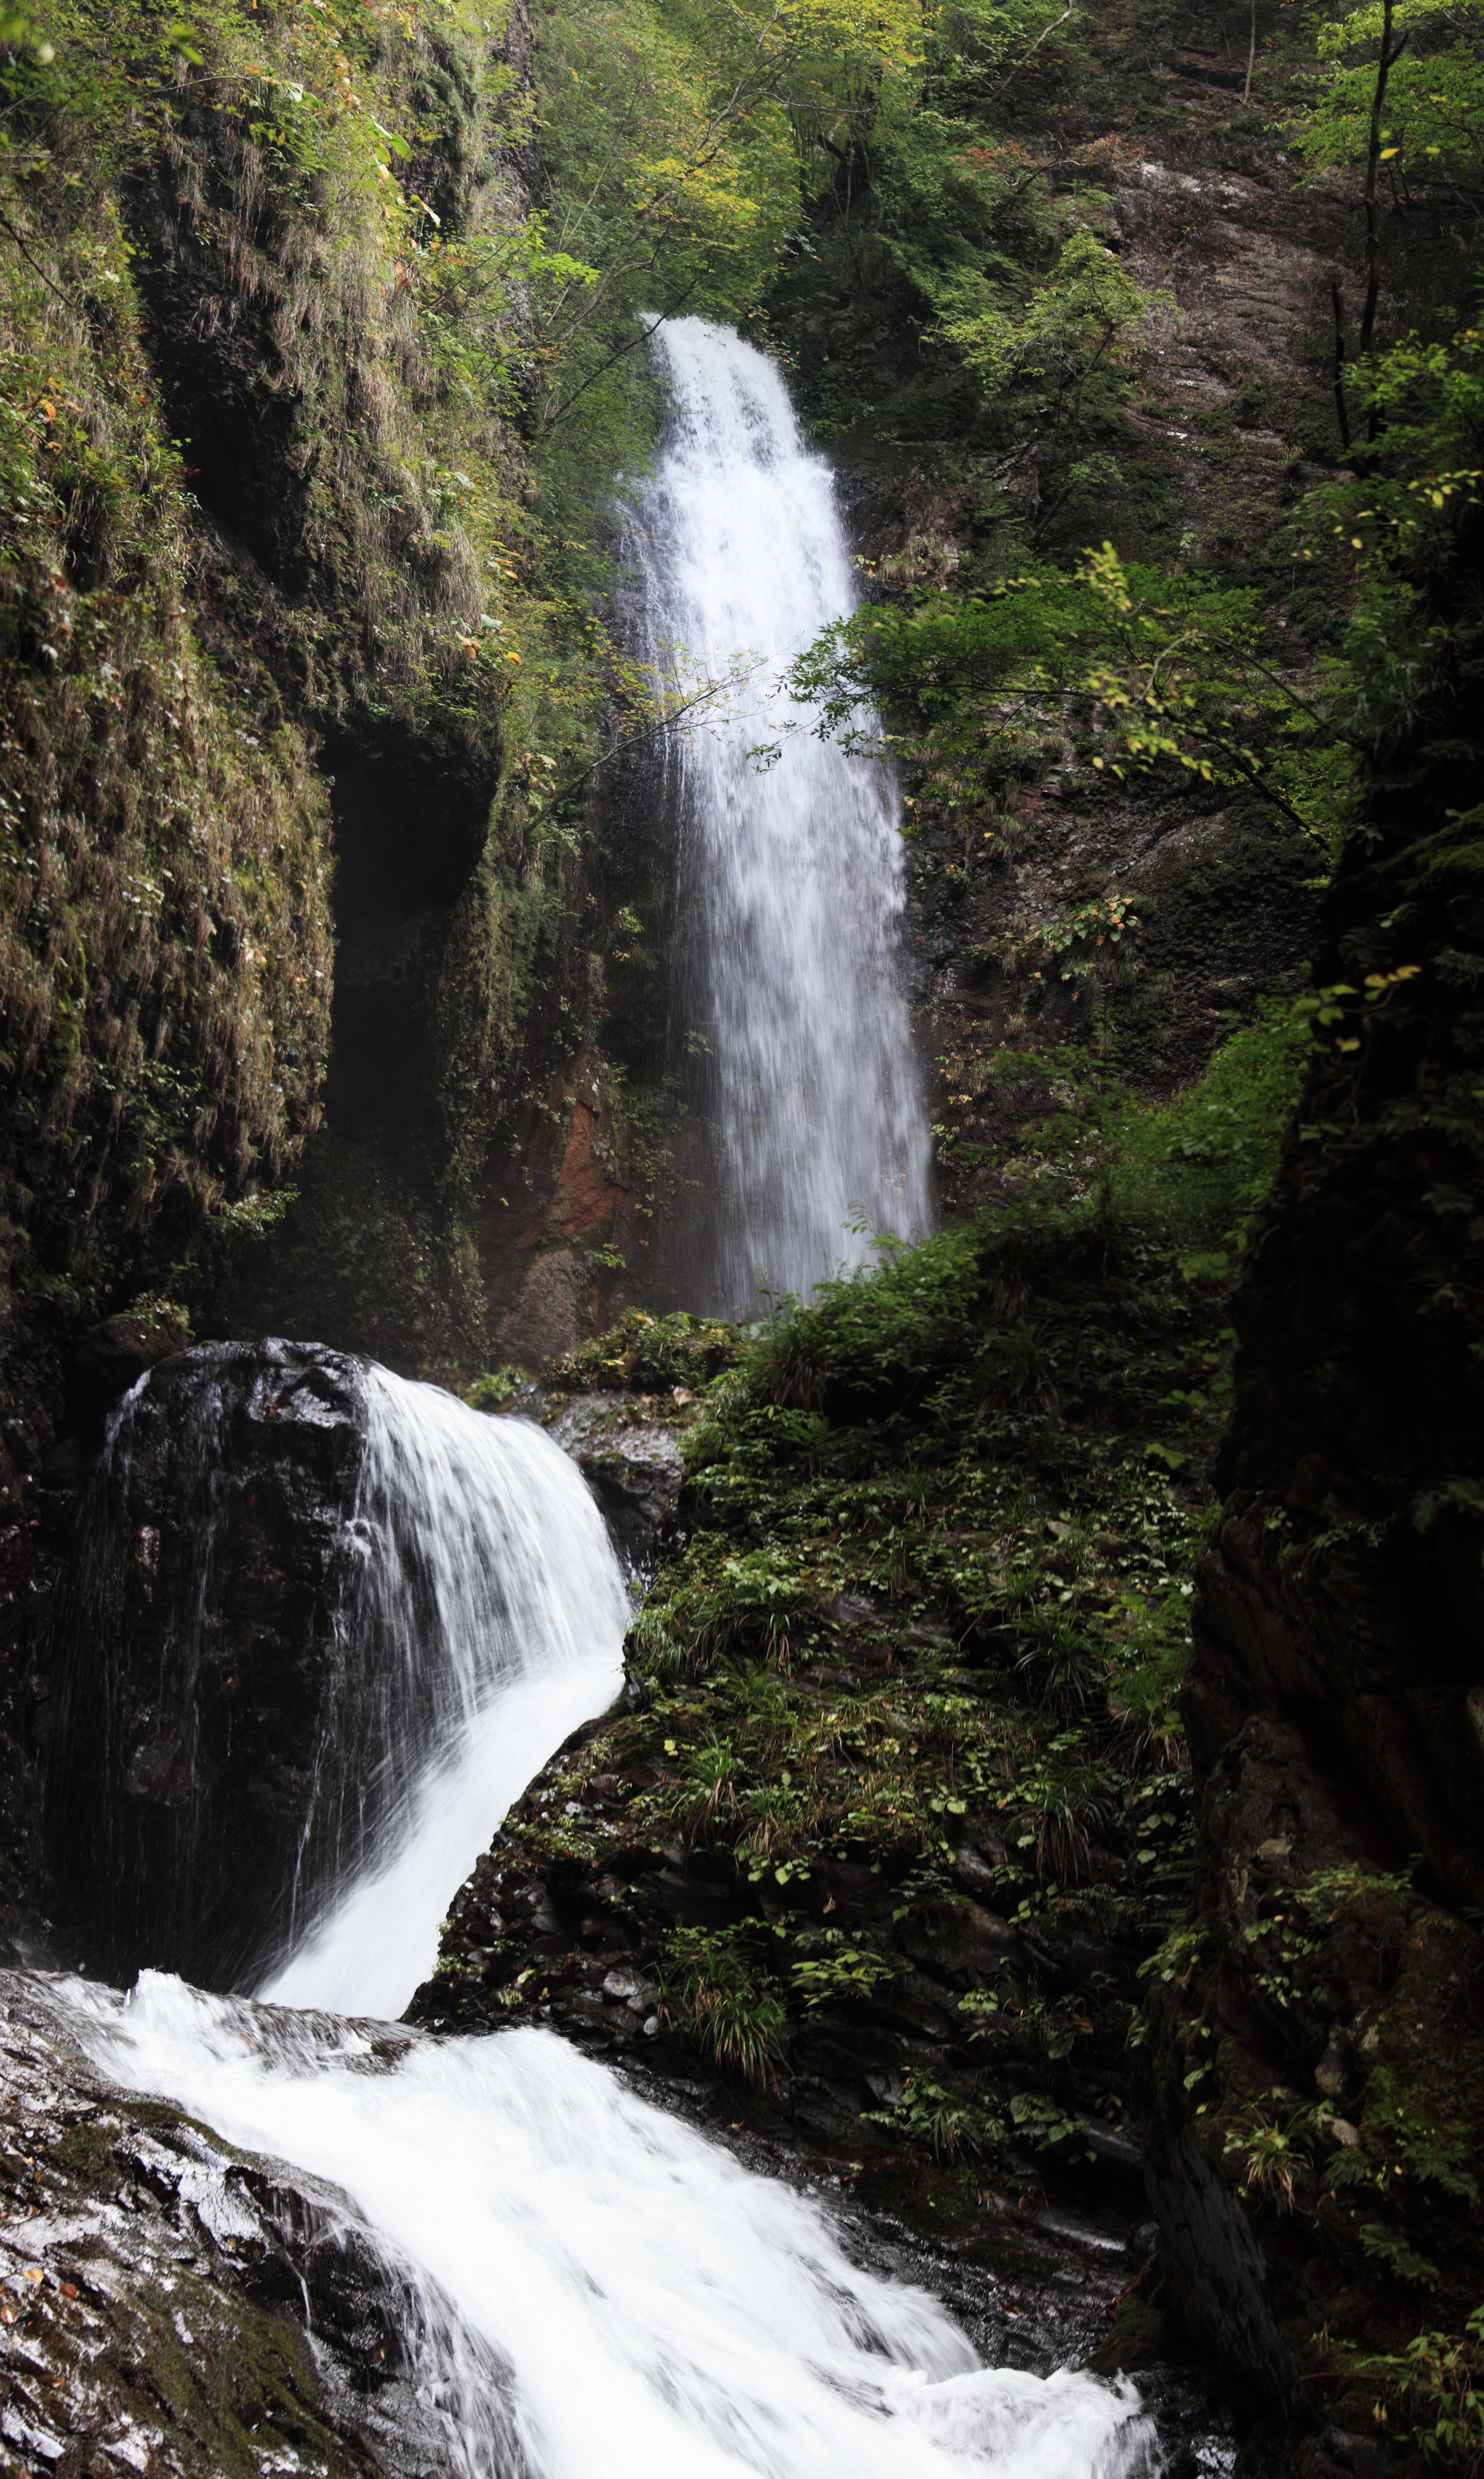
water, waterfall, stream, high, body of water, rainforest, ravine, tochigi, 5d, wasserfall, hires, markii, water feature, watercourse, hi, res, resolution, nasushiobara, ryuukanotaki